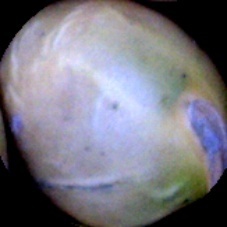
Label: Immature